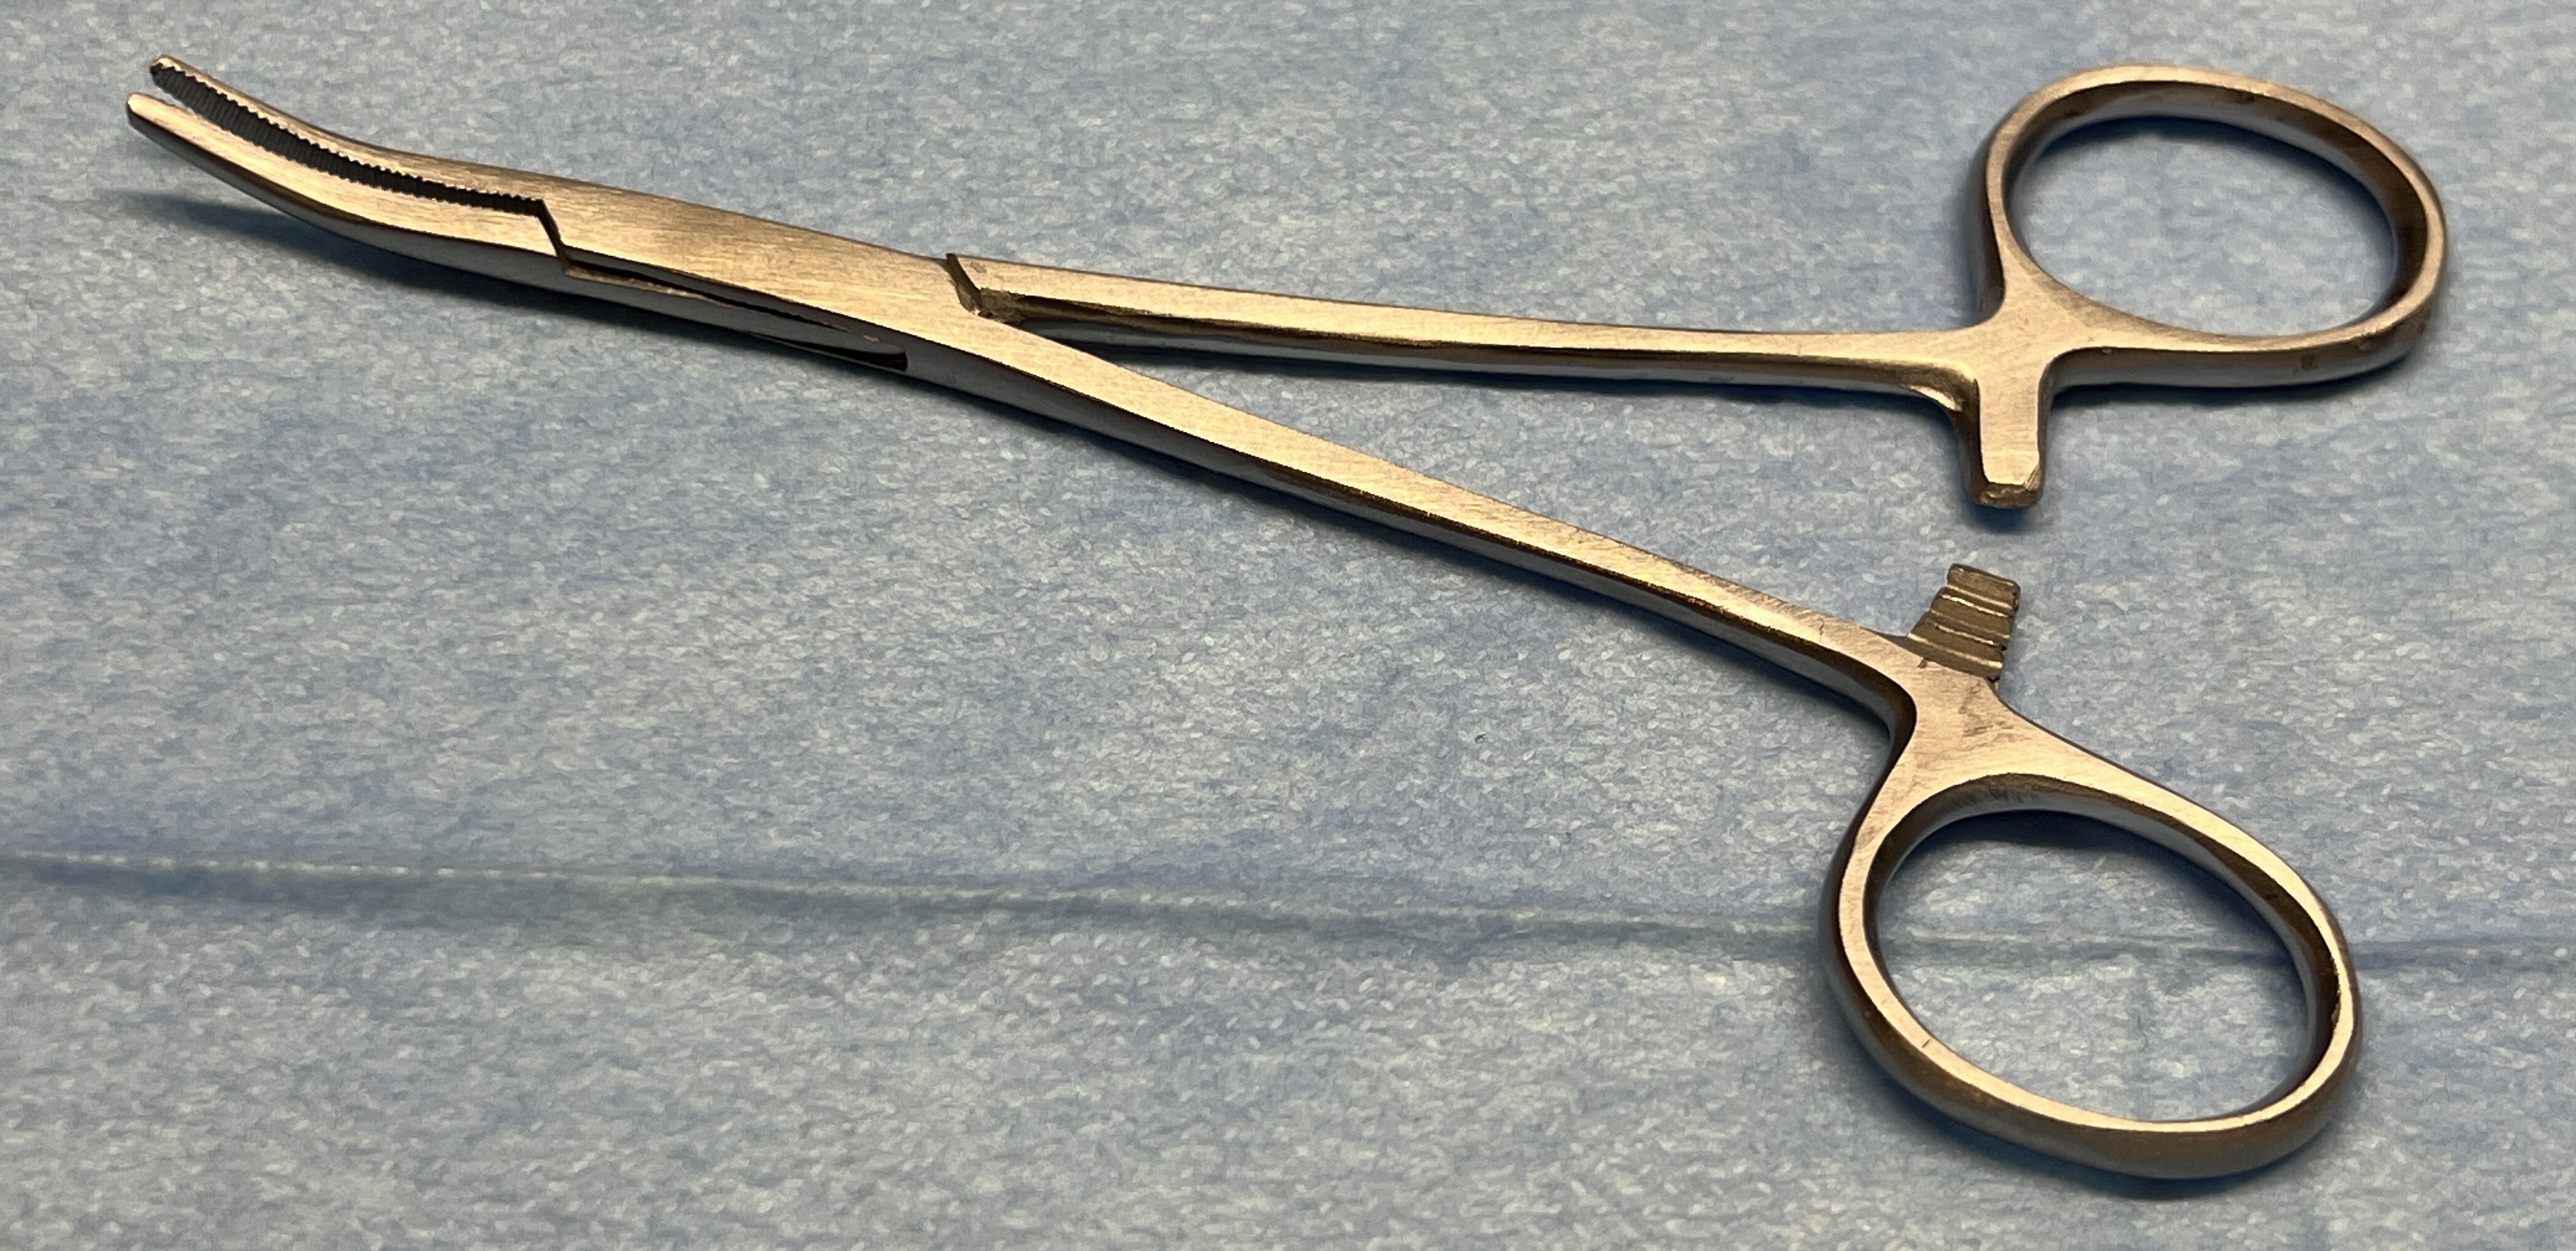
Hinged instrument state: open